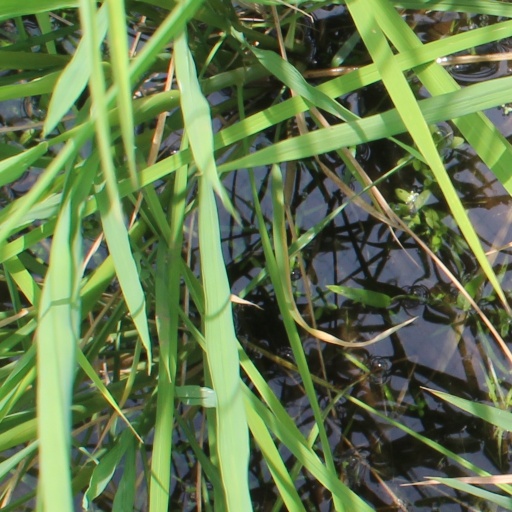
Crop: rice